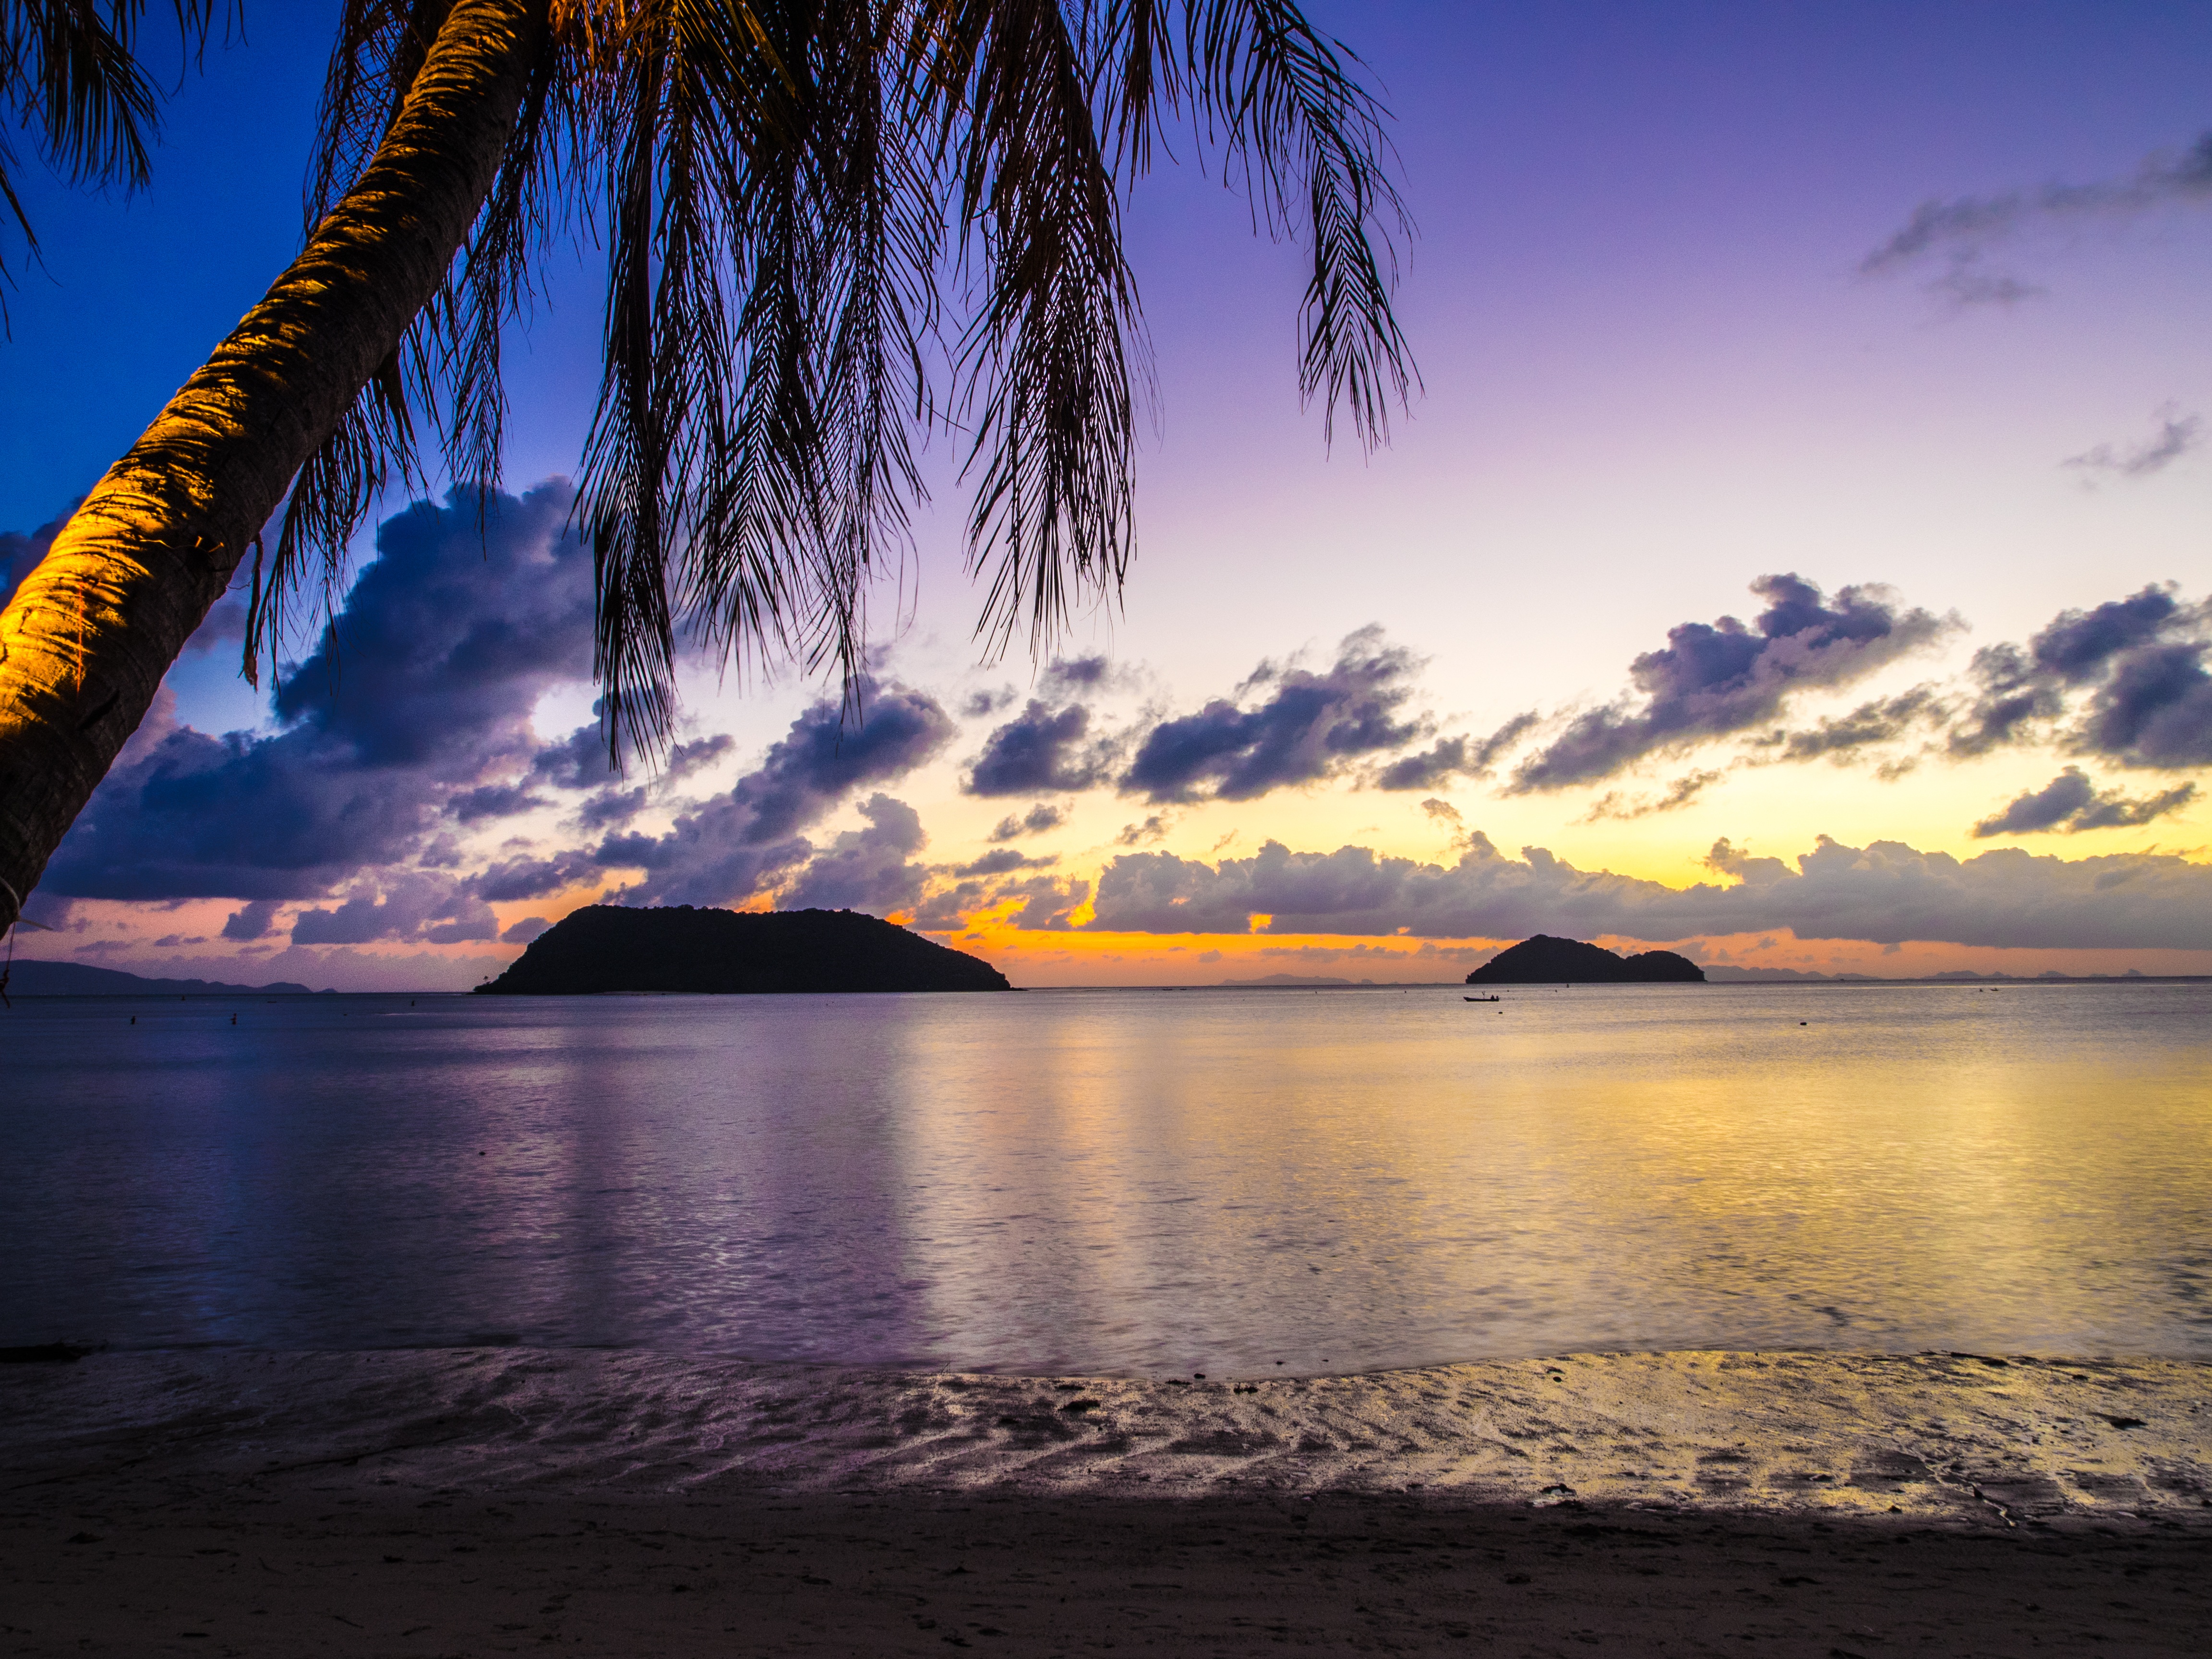
beach, sea, coast, sand, ocean, horizon, cloud, sky, sun, sunrise, sunset, sunlight, morning, shore, wave, lake, dawn, dusk, evening, reflection, palm, bay, body of water